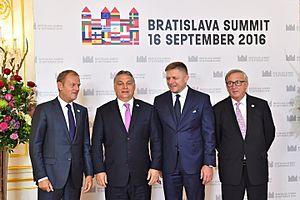
La présidence slovaque du Conseil de l'Union européenne en 2016 est la première présidence du Conseil de l'Union européenne assurée par la Slovaquie.